Kanab, Utah

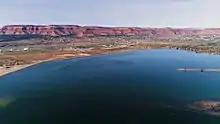
The Jackson Flat Reservoir, March 2017

In 2010, construction began on the Jackson Flat Reservoir under the direction of the Kane County Water Conservancy District. The reservoir had been in various stages of planning for 19 years. Completion of the reservoir took two years of construction, and one year of filling. The dam structure is composed of 800,000 yards of clay, dirt, and rock. The project was supervised by four engineering firms, including the Utah state engineer of Dam Safety and the Army Corps of Engineers. The 4,228 acre-feet reservoir is an off-stream site fed by a 24-inch pipe capable of transferring 23 acre-feet of water per day. The average depth of the reservoir is , with a conservation pool that will sustain a 400 acre-foot pool of water. In April 2015, the reservoir reached 3,000 acre-feet of water. Water volumes vary throughout the year as reserves are tapped during summer to supplement local irrigation needs, and are then refilled during the winter based on annual rainfall. The reservoir is located directly south of Kanab, east of the municipal airport, and is visible from Highway 89A.